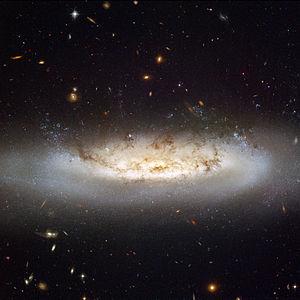
NGC 4522 est une galaxie spirale barrée vue par la tranche et située dans la constellation de la constellation de la Vierge à environ 57 millions d'années-lumière. NGC 4522 a été découvert par l'astronome britannique John Herschel en 1828.